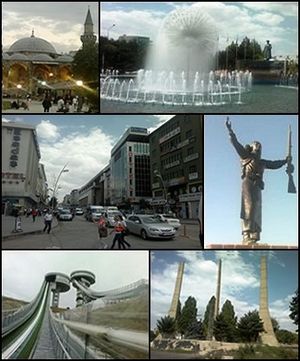
Erzurum
Erzurum
Erzurum er en by på den anatolske højslette i det østlige Tyrkiet. Byen Erzurum, som har ca. 350.000 indbyggere, ligger på en højslette ca. 1.900 m over havet. Den har været handelscentrum i århundreder og er en af Silkevejens stationer. Byen nås med tog, bus eller fly. Med tog og bus tager turen op til 28 timer fra Istanbul. Med fly 1½ time. Der er direkte flyforbindelse flere gange dagligt fra Istanbul med flere flyselskaber.